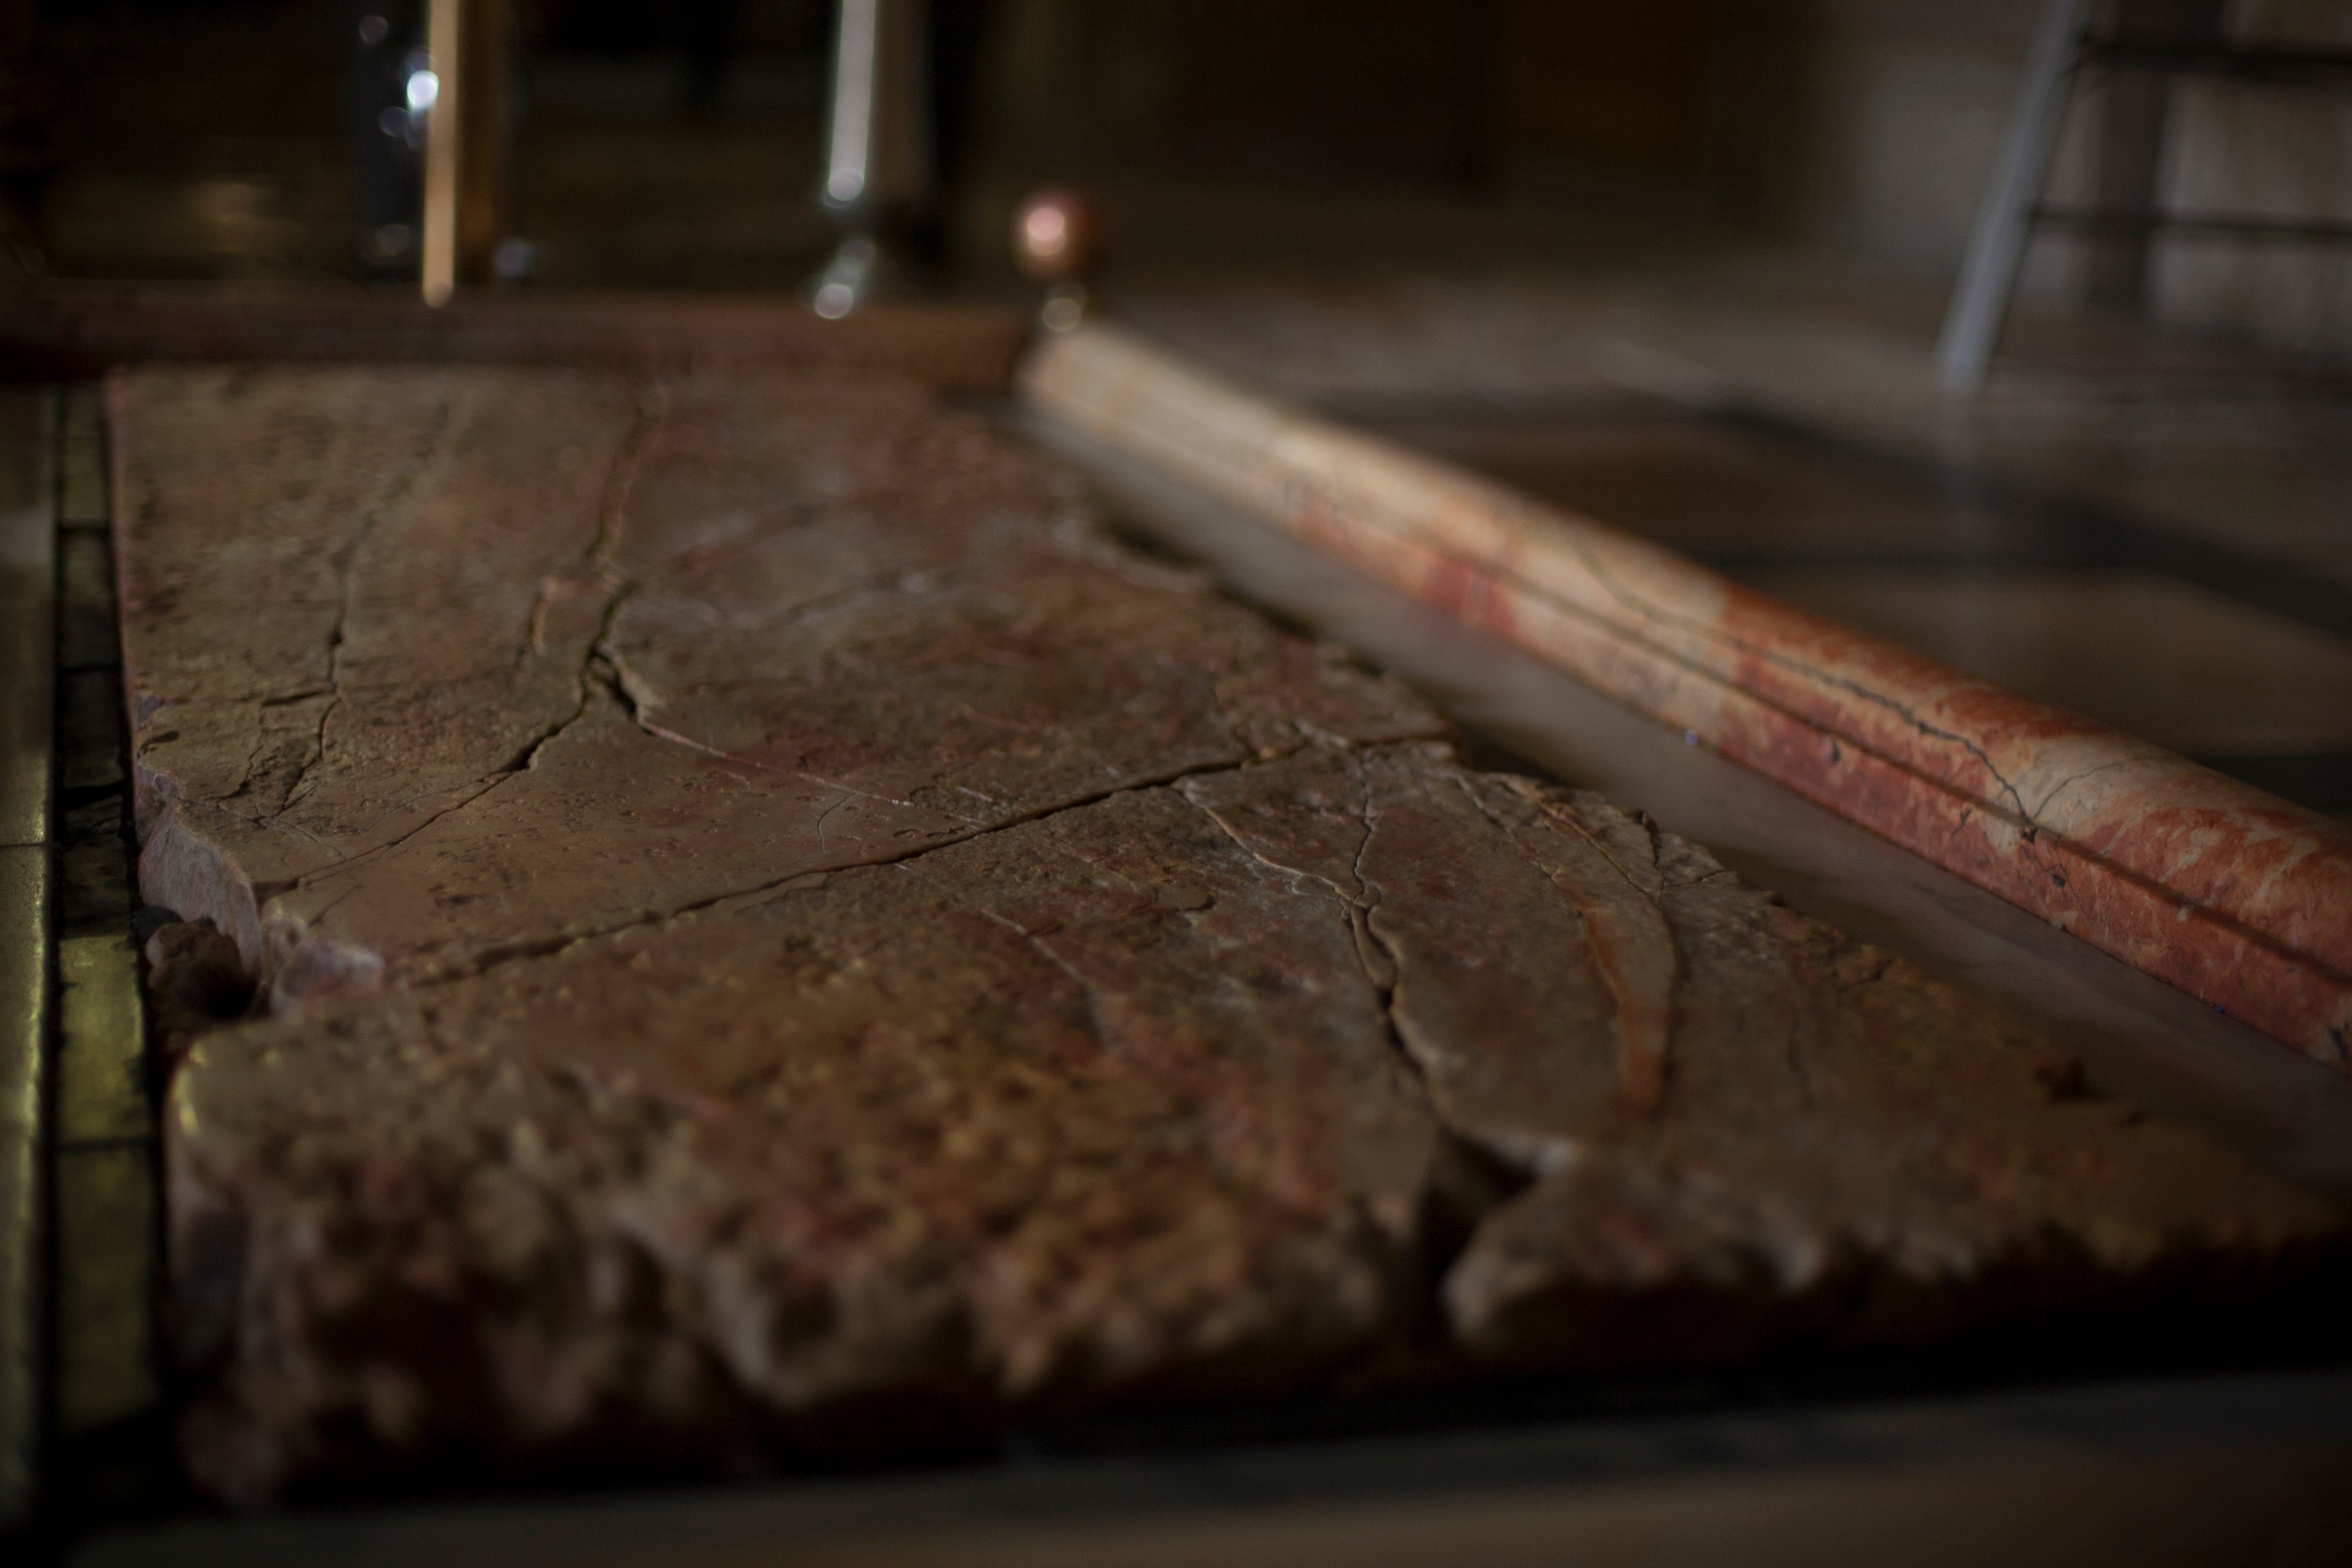
wood, floor, material, flooring, wood stain